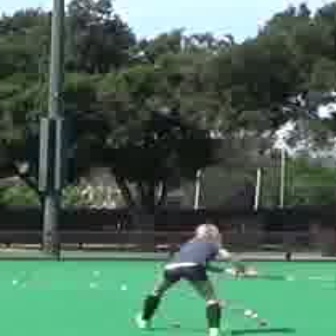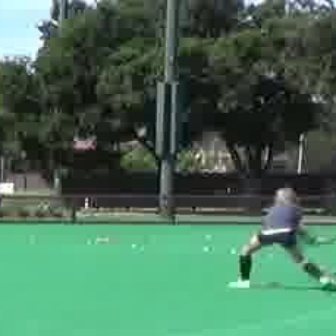
  Please identify the target specified by the bounding box [131,219,247,334] in the first image and locate it in the second image. Return the coordinates in [x_min,y_min,x_max,y_max] format.
Answer: [223,183,330,290]